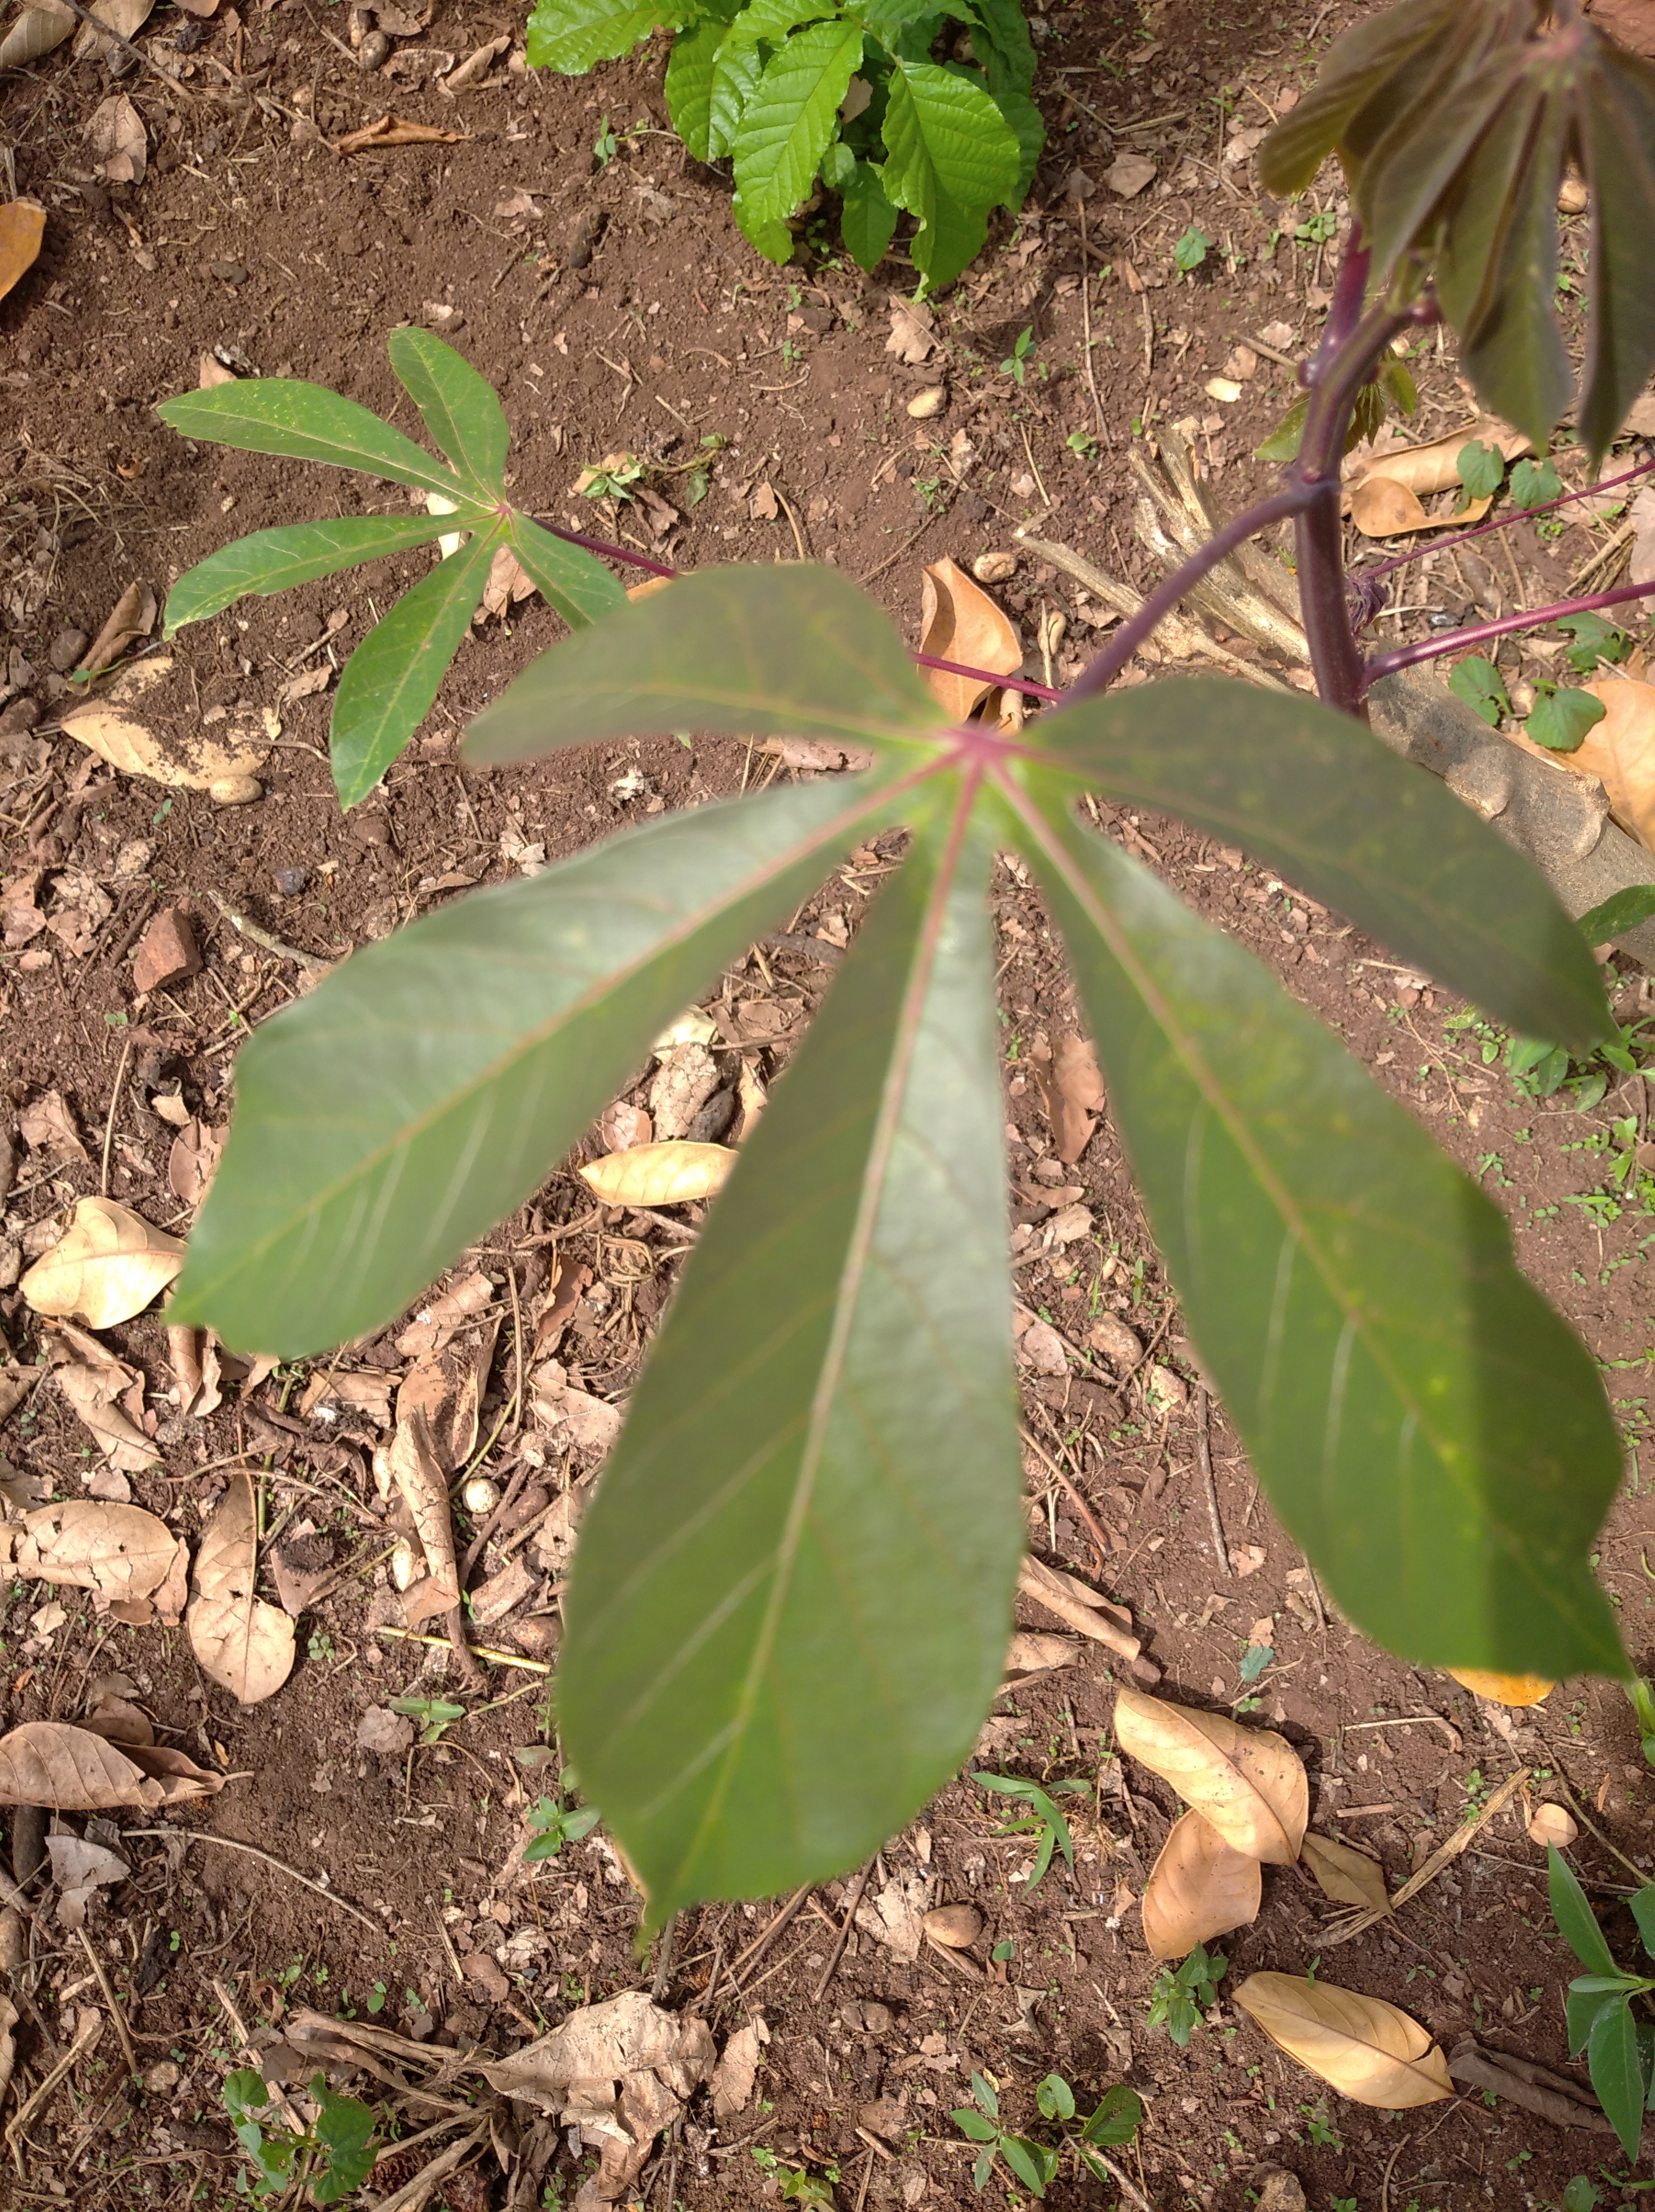
Label: healthy